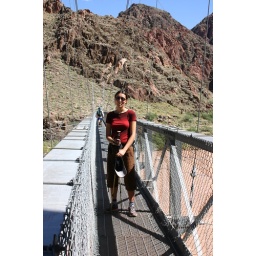
suspension bridge over the colorado river, bottom of grand canyon